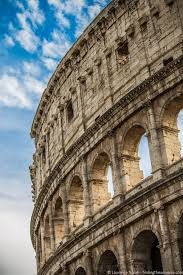
Landmark: Roman Colosseum